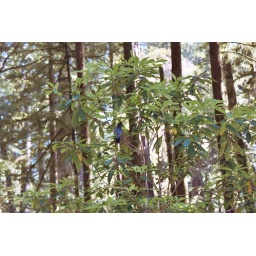
it's hard to see, but there's a neat blue bird in the tree.